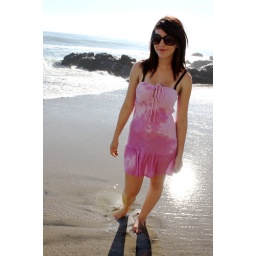
Girl in a pink dress